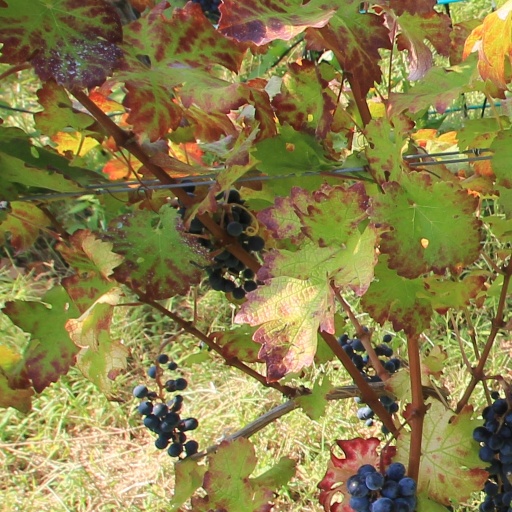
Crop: grape